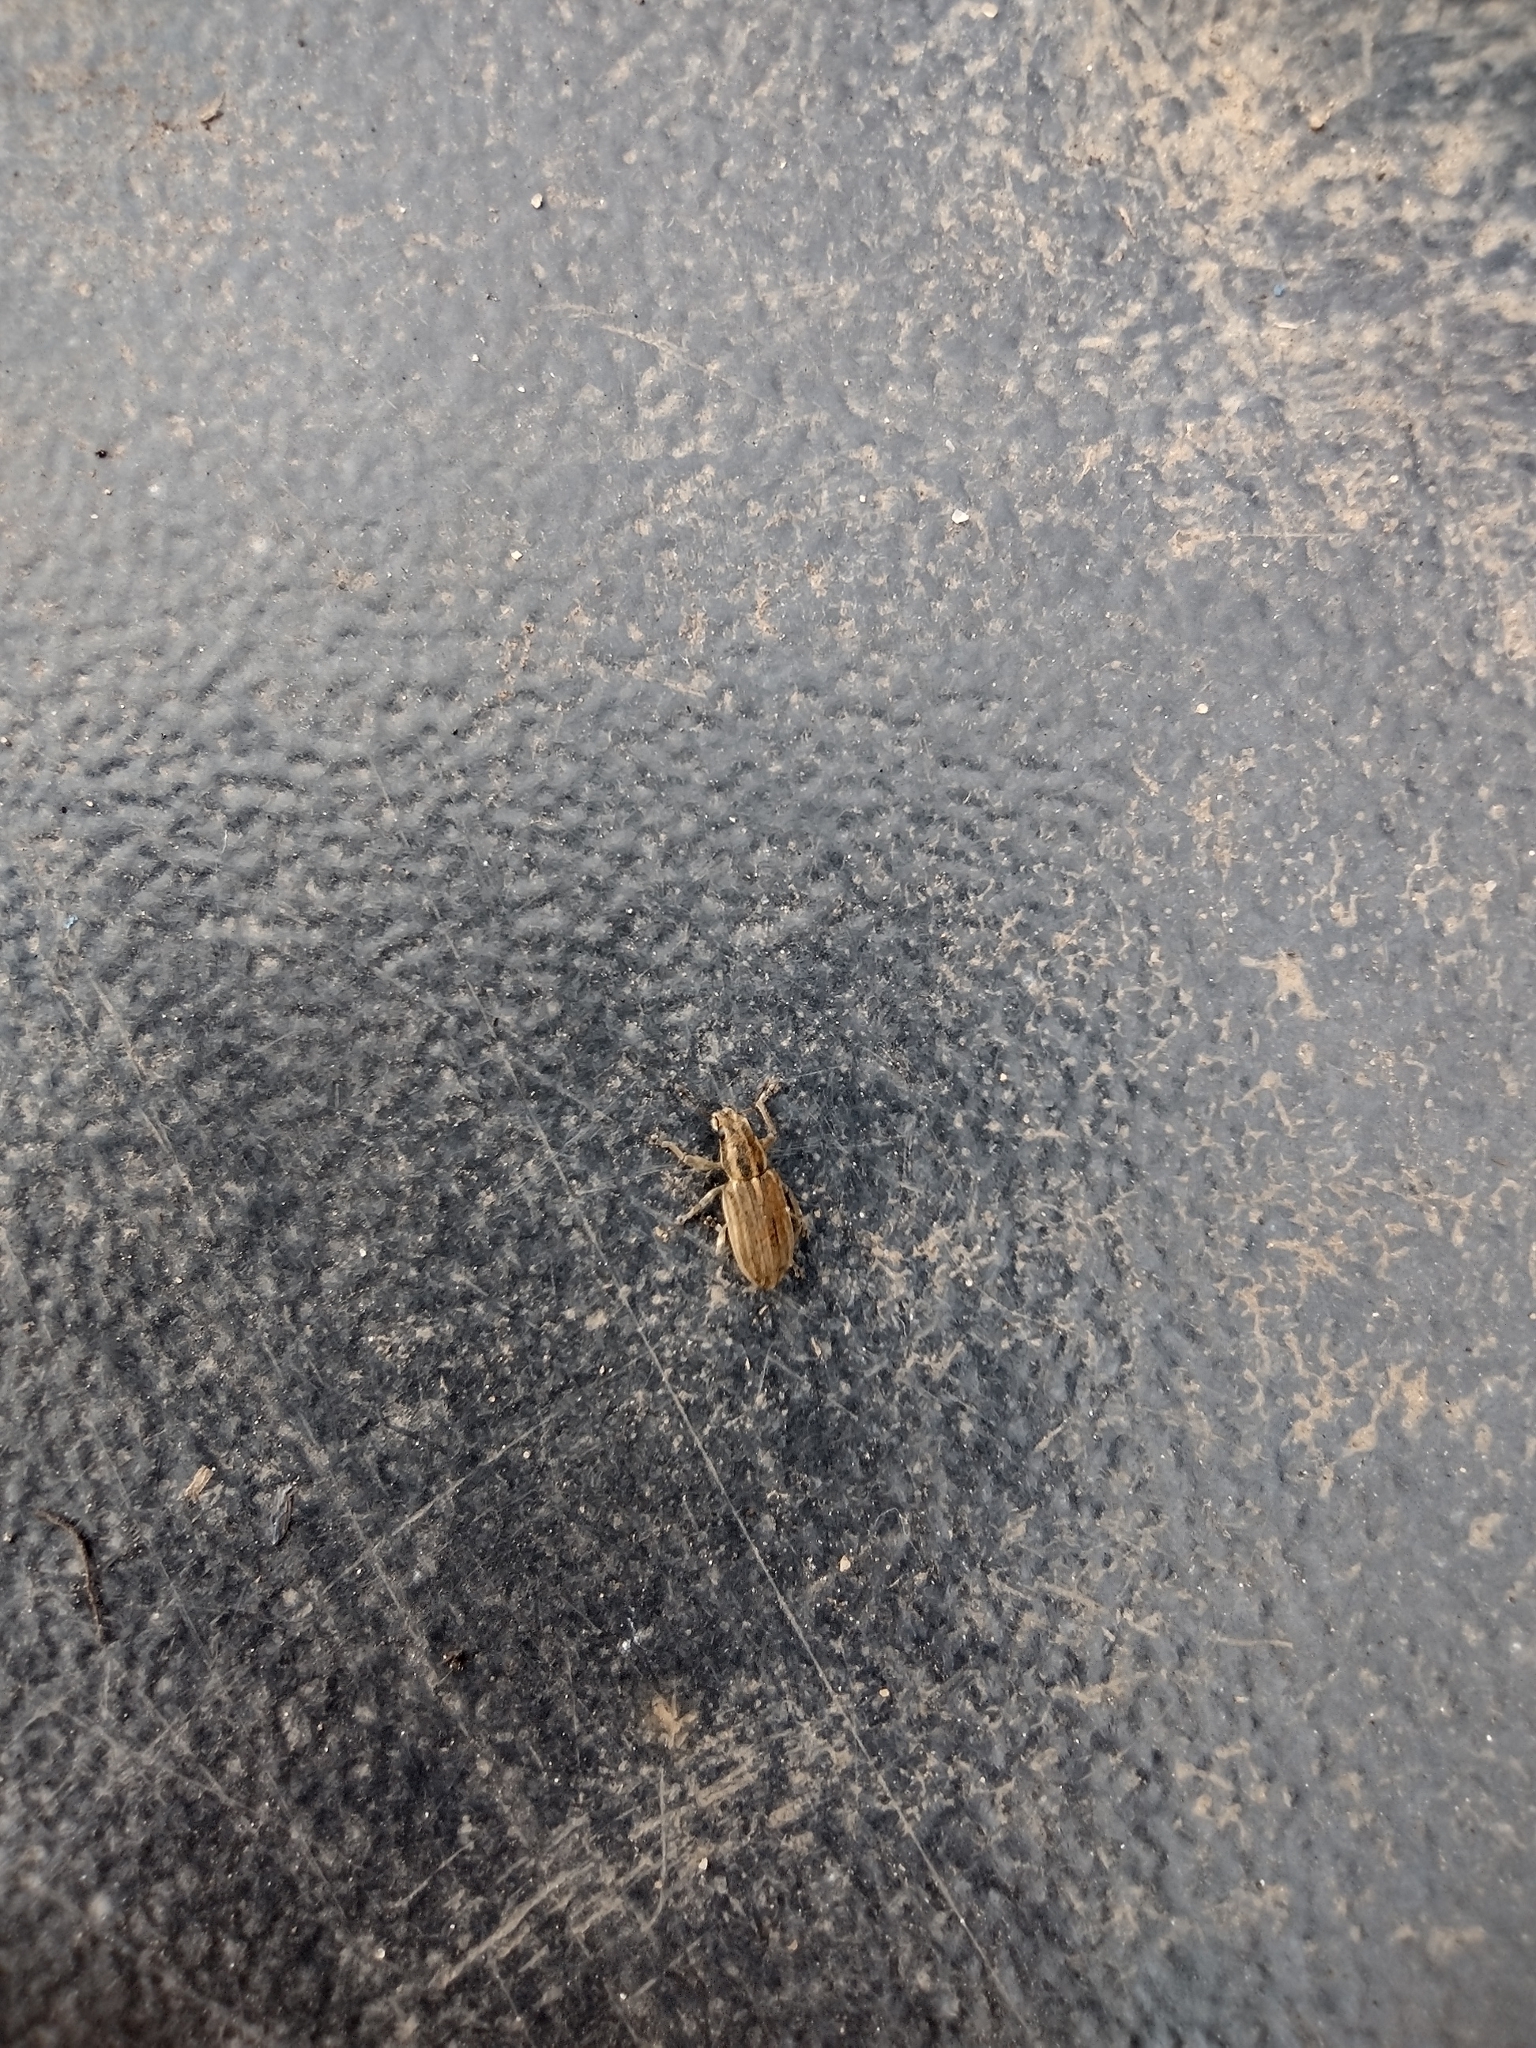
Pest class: pea_leaf_weevil